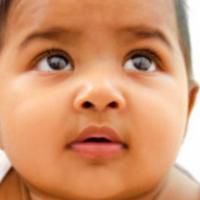
Age group: age 01-10